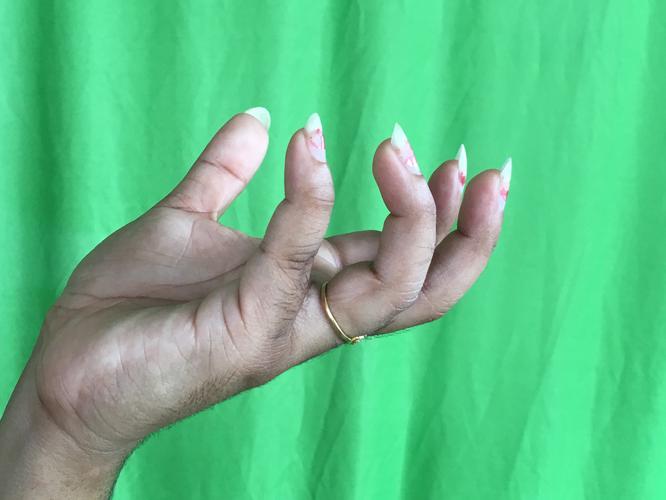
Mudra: Padmakosha
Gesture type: single_hand